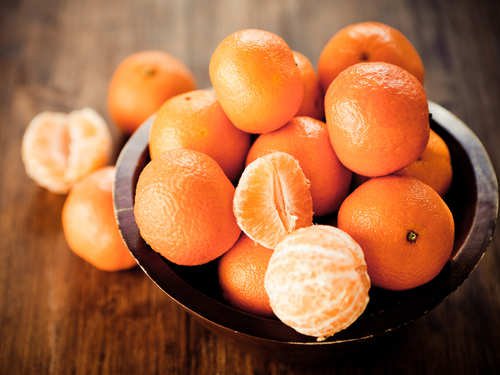
Label: Orange